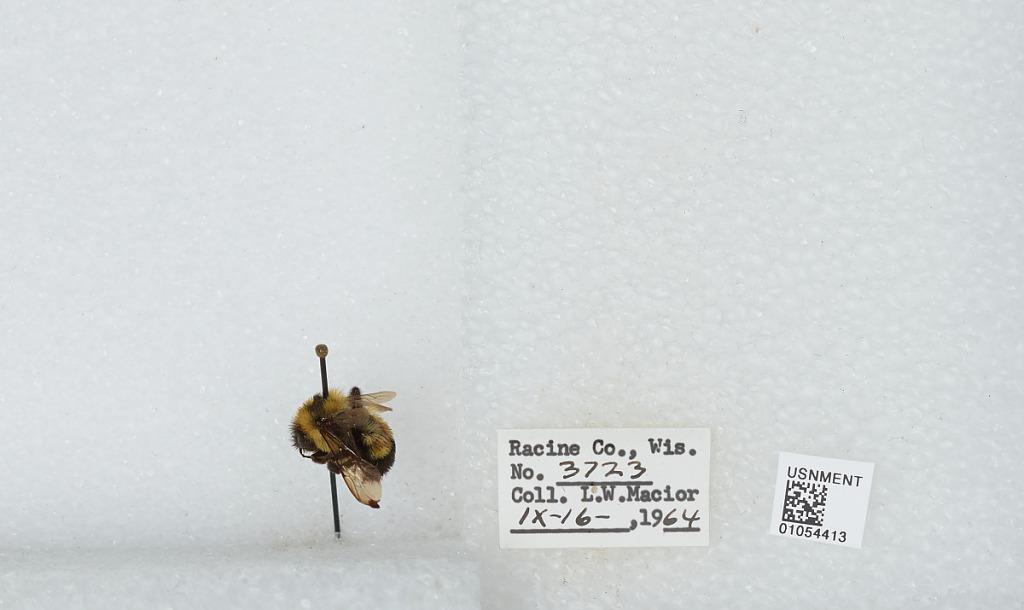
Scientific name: Bombus (Bombus) affinis Cresson
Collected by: L. Macior
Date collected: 1964-9-16
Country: United States
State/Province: Wisconsin
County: Racine
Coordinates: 42.78, -87.76